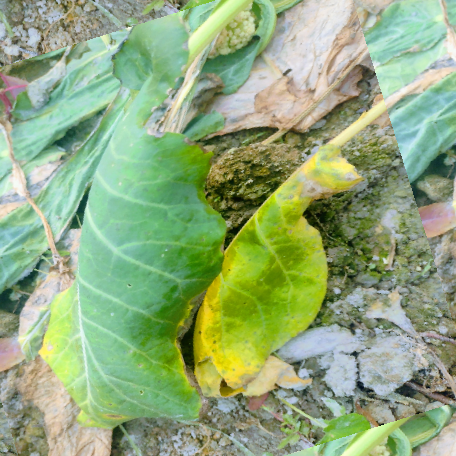
Label: Downy Mildew